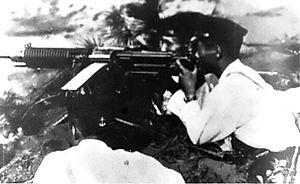
Les Forces navales spéciales de débarquement, étaient l'infanterie de marine de la Marine impériale japonaise, faisant partie des Forces terrestres impériales de la marine japonaise. Cette unité de la marine japonaise à notamment participé à la seconde guerre sino-japonaise, aux conflits frontaliers soviéto-japonais, et à la guerre du Pacifique pendant la Seconde Guerre mondiale.